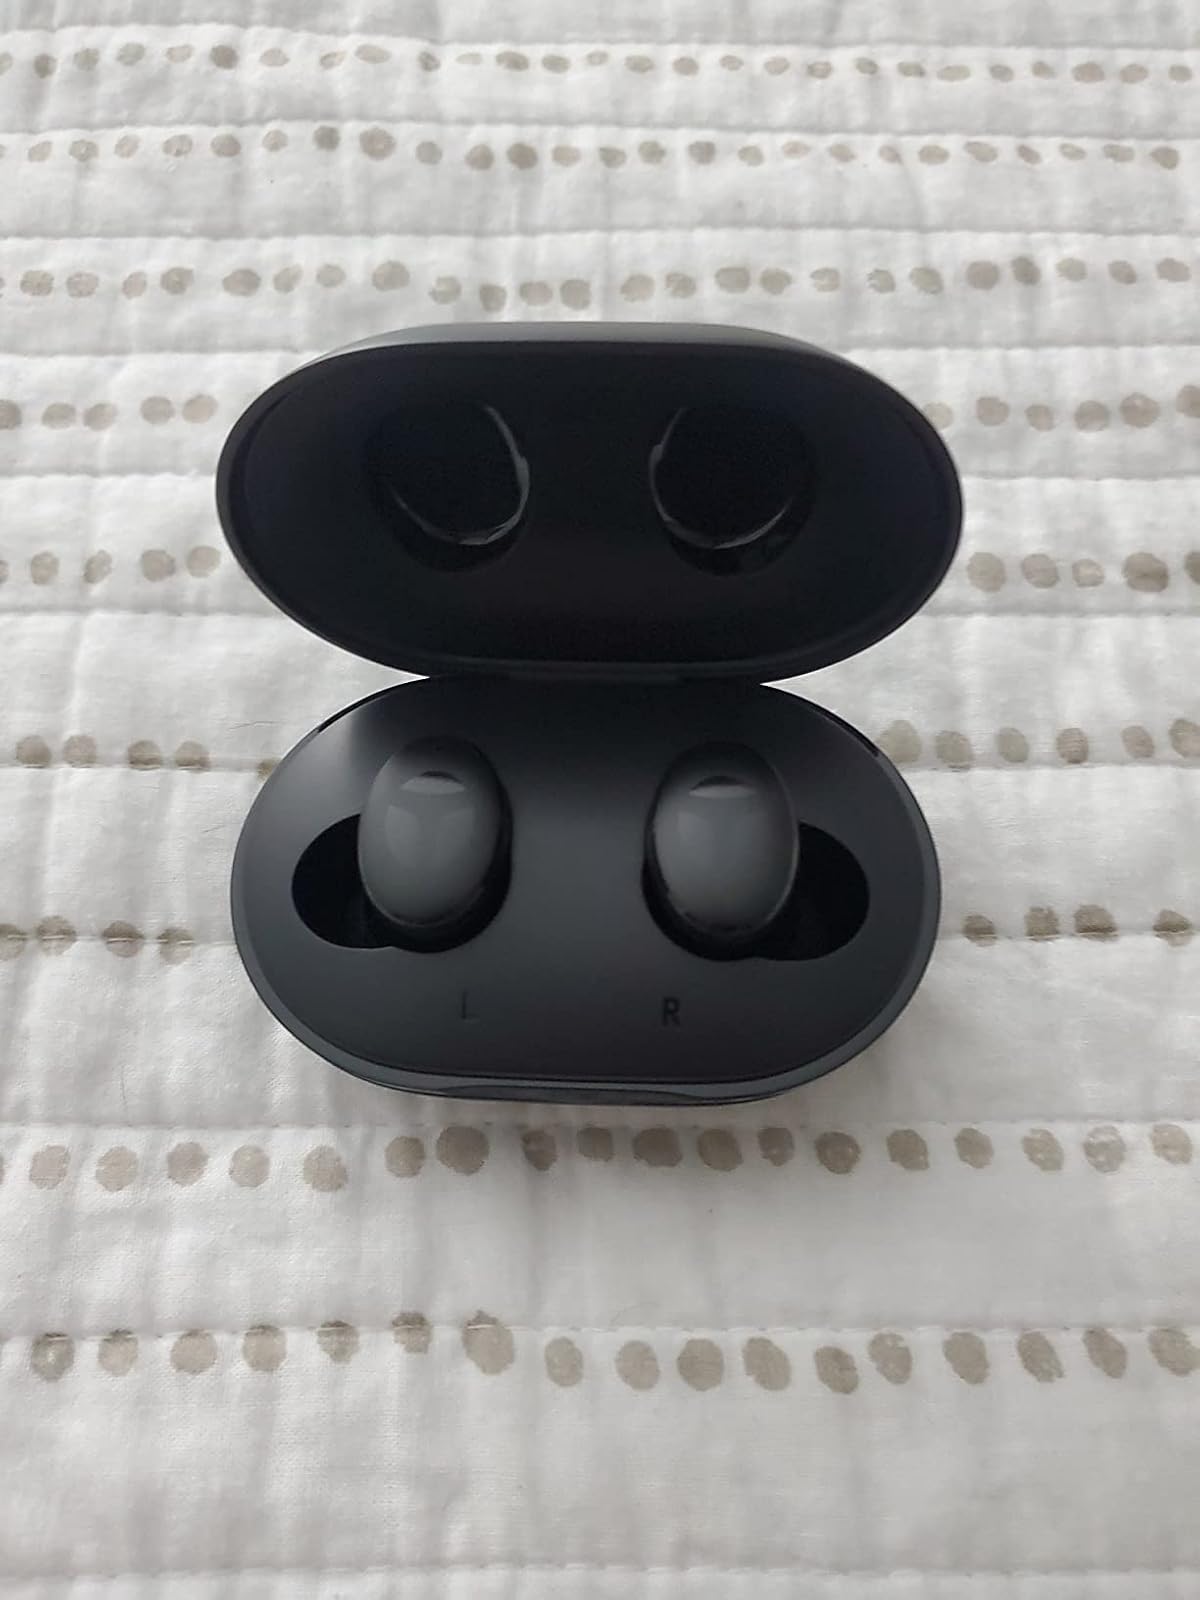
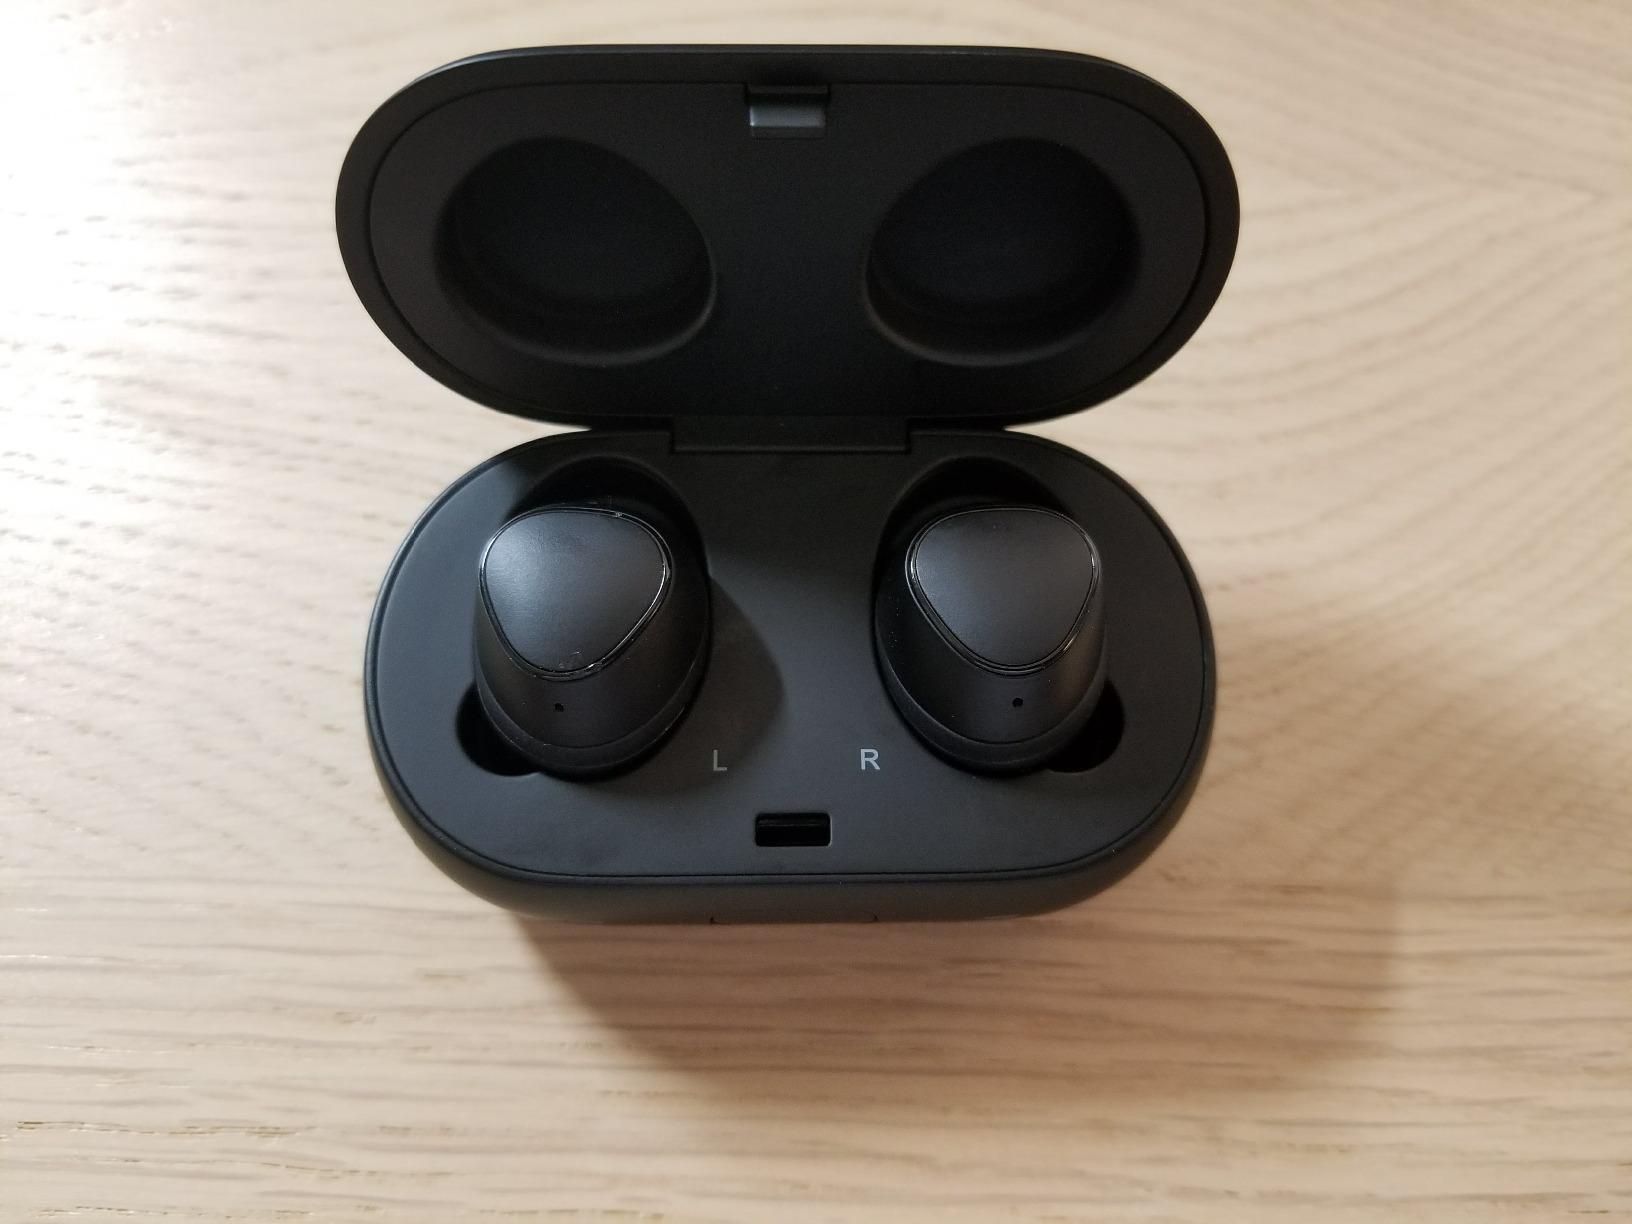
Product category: earbuds
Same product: no